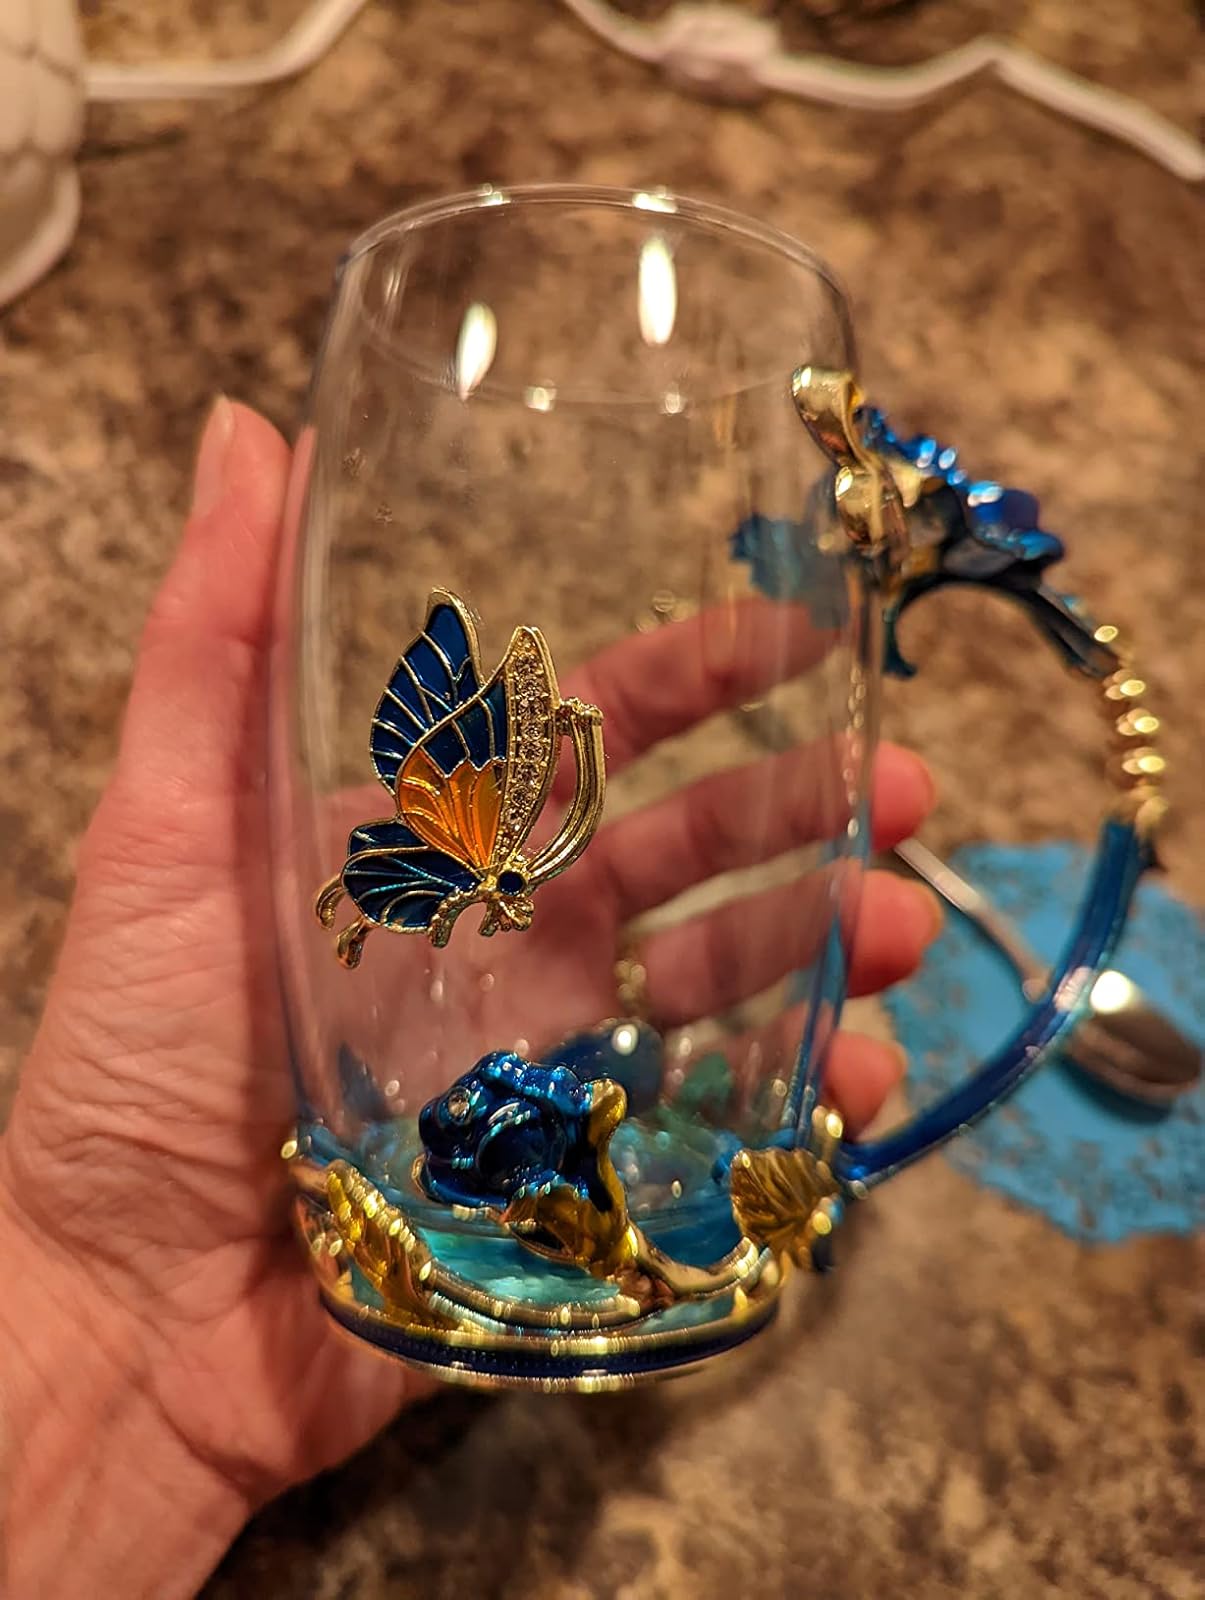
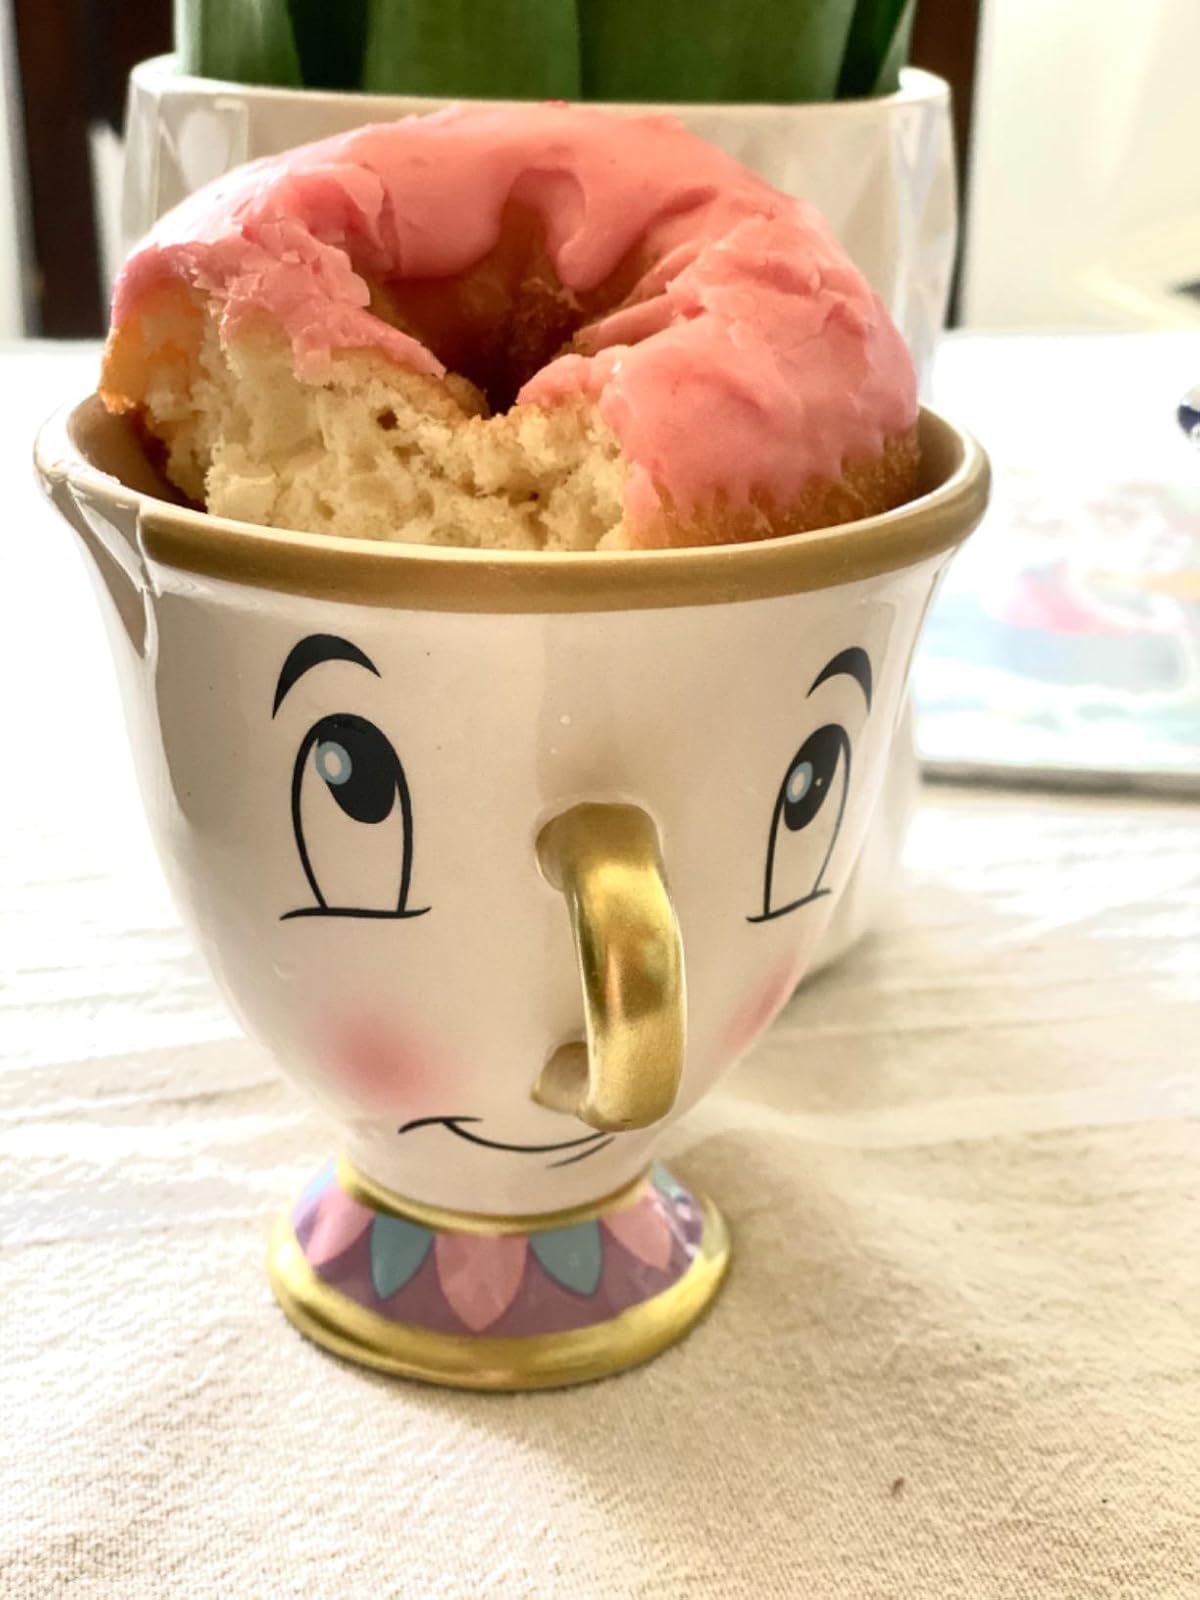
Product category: items_mug
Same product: no